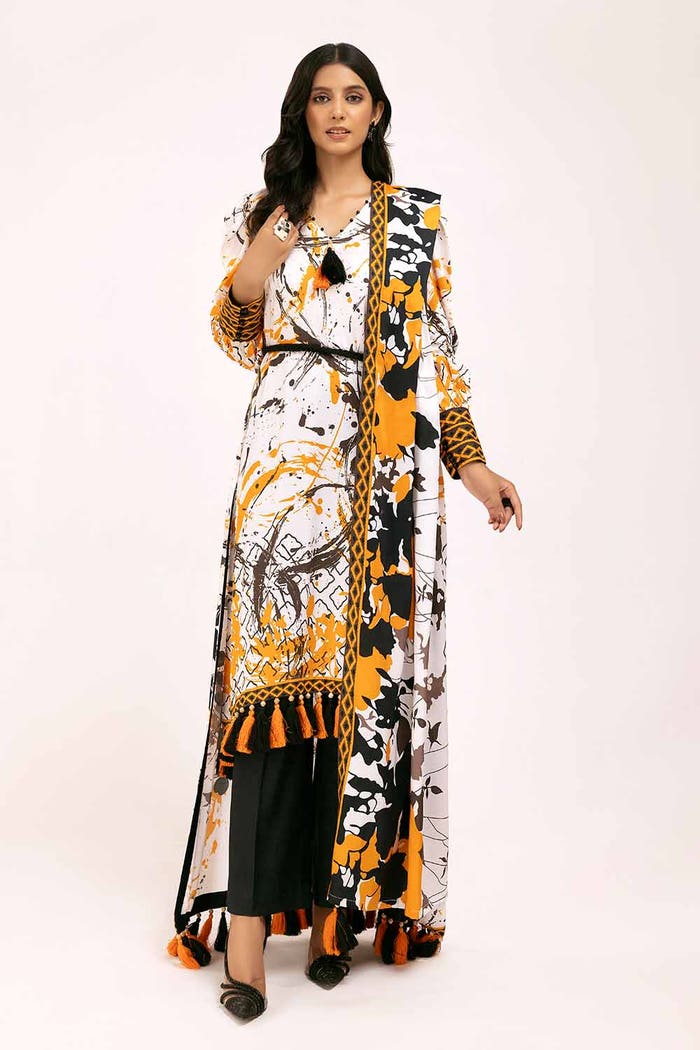
black multi print cotton salwar kameez